Fakaofo

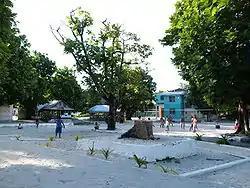
Village square

The main settlement on the island is Fale on Fale Islet, towards the western side of the atoll. Located two kilometres to the west of it is the relatively large Fenua Fala Islet, where a second settlement was established in 1960. Other islets in the group include Teafua, Nukumatau, Nukulakia, Fenua Loa, Saumatafanga, Motu Akea, Matangi, Lalo, and Mulifenua.